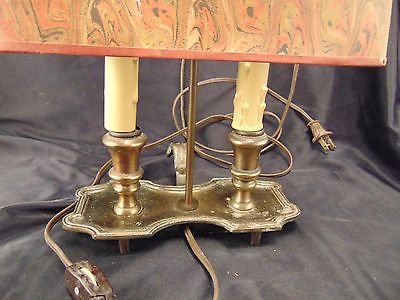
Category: lamp